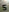
Number: 5